Turkish people

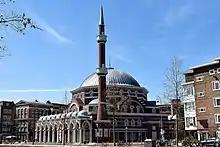
The neo-Ottoman Westermoskee in Amsterdam is the largest mosque in the Netherlands, and mostly serves the Turkish Dutch community.

The Iraqi Turkish dialects have similarities with certain Southeastern Anatolian dialects around the region of Urfa and Diyarbakır. Some linguists have described the Iraqi Turkish dialects as an "Anatolian" or an "Eastern Anatolian dialect". Historically, Iraqi Turkish was influenced by Ottoman Turkish and neighboring Azerbaijani Turkic. However, Istanbul Turkish is now a prestige language which exerts a profound influence on their dialects. The syntax in Iraqi Turkish therefore "differs sharply" from neighboring Irano-Turkic varieties, and shares characteristics which are similar with Turkish dialects in Turkey. Collectively, the Iraqi Turkish dialects also show similarities with Cypriot Turkish and Balkan Turkish regarding modality. The written language of the Iraqi Turkmen is based on Istanbul Turkish using the modern Turkish alphabet.